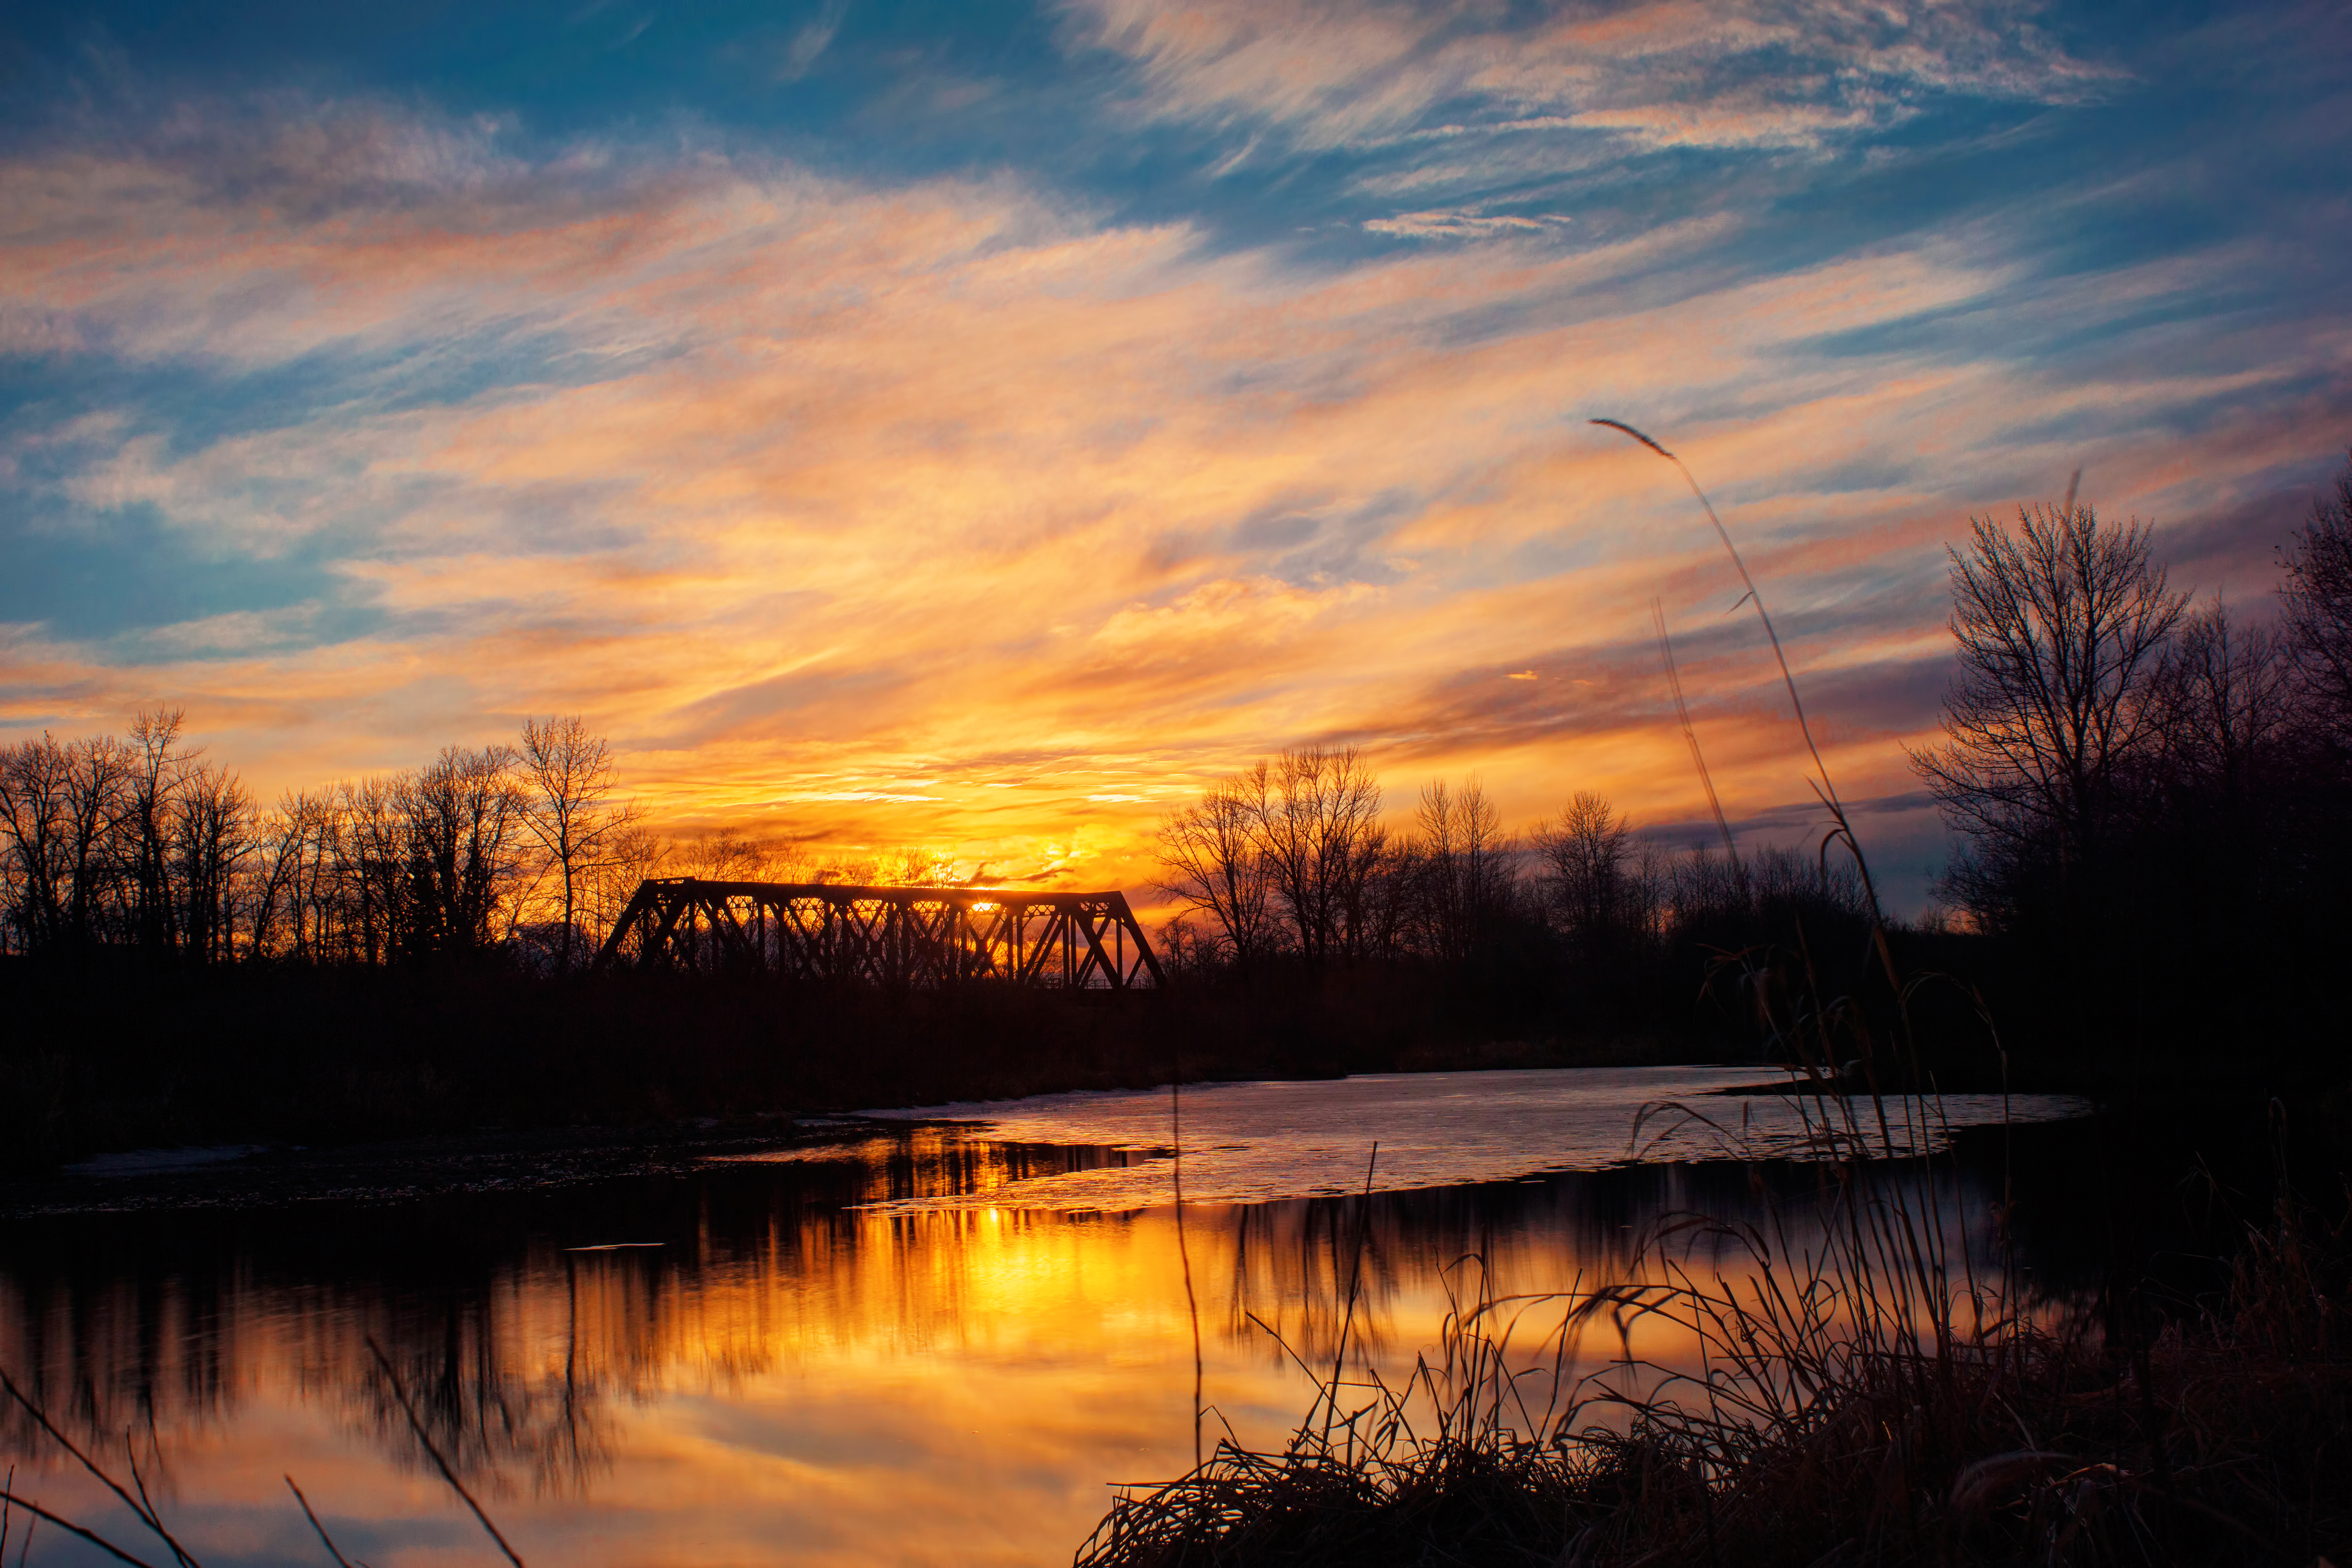
landscape, nature, grass, silhouette, snow, cloud, sky, sun, sunrise, sunset, white, bridge, morning, lake, dawn, train, river, dusk, ice, evening, orange, spring, reflection, red, smooth, blue, black, yellow, trees, drama, clouds, canada, bright, tall, reflections, saturated, 28mm, sony, 28, dramatic, bow, f28, vibrant, alpha, calgary, alberta, loch, minolta, rokkor, a6000, 6000, ilce6000, afterglow, bowmontpark, mcwrokkorx128f28mm, haidaproiislim10stopnd, red sky at morning